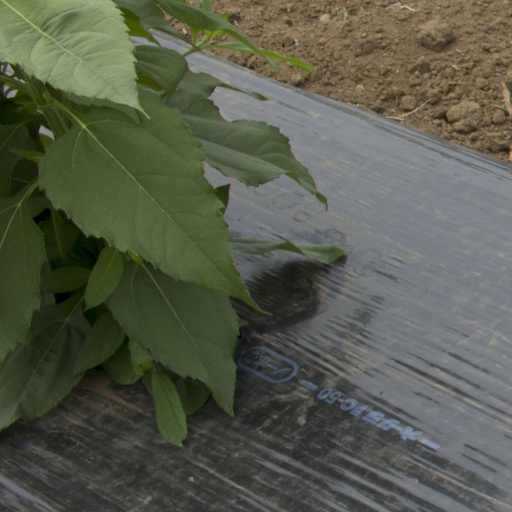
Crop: Jerusalem artichoke